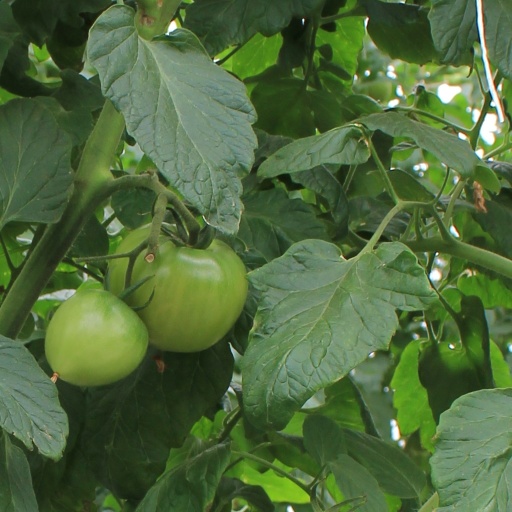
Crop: tomato